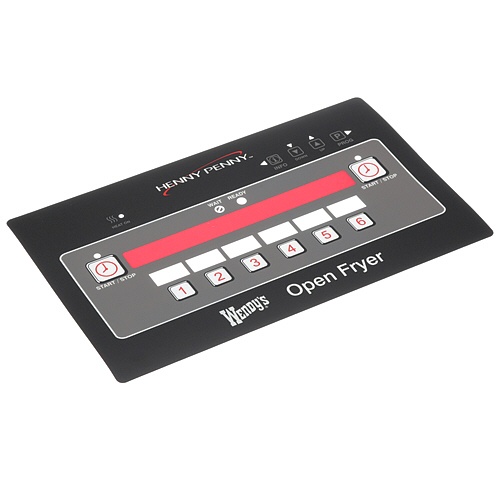
Decal  for Henny Penny Part# 60586
Decal for Henny Penny Part# 60586
Brand: Henny Penny
Category: Home & Garden > Kitchen & Dining > Kitchen Appliance Accessories > Electric Skillet & Wok Accessories > Steaming Racks